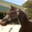
Label: horse